Mobile Suit Gundam: Iron-Blooded Orphans

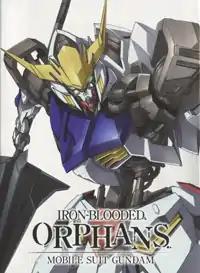
Cover of the first Blu-ray volume, with an illustration of the ASW-G-08 Gundam Barbatos.

, also known as Gundam IBO and , is a 2015 Japanese television mecha anime series and the fourteenth mainline entry in Sunrise's long-running "Gundam" franchise, succeeding "Gundam Reconguista in G". The series is directed by Tatsuyuki Nagai and written by Mari Okada, a team which previously collaborated on "Toradora!" and "". It aired in Japan on MBS and other JNN stations from October 4, 2015, to March 27, 2016, making this the first Gundam series to return to a Sunday late afternoon time slot since "Mobile Suit Gundam Seed". A second season premiered the following year on October 2, 2016.